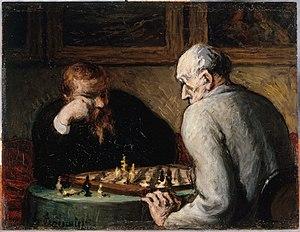
Les joueurs d'échecs
Honoré Victorin Daumier, né le 26 février 1808 à Marseille et mort le 10 février 1879 à Valmondois, est un graveur, caricaturiste, peintre et sculpteur français, dont les œuvres commentaient la vie sociale et politique en France au XIXᵉ siècle. Dessinateur prolifique, auteur de plus de quatre mille lithographies, il est surtout connu pour ses caricatures d'hommes politiques et ses satires du comportement de ses compatriotes. Il a changé la perception que nous avons sur l'art de la caricature politique.
Le jeu d’échecs oppose deux joueurs de part et d’autre d’un tablier appelé échiquier composé de soixante-quatre cases claires et sombres nommées les cases blanches et les cases noires. Les joueurs jouent à tour de rôle en déplaçant l'une de leurs seize pièces, claires pour le camp des blancs, sombres pour le camp des noirs. Chaque joueur possède au départ un roi, une dame, deux tours, deux fous, deux cavaliers et huit pions. Le but du jeu est d'infliger à son adversaire un échec et mat, une situation dans laquelle le roi d'un joueur est en prise sans qu'il soit possible d'y remédier.